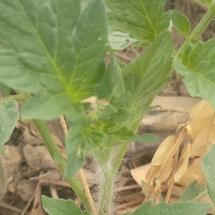
Crop: Tomato
Condition: healthy-leaf